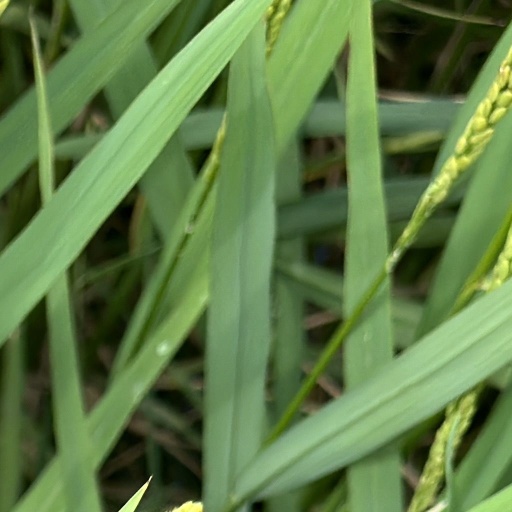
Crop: rice